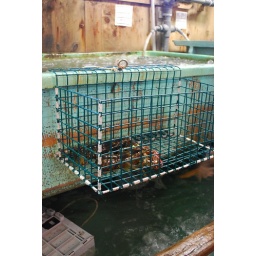
In the fish market in Portland, ME